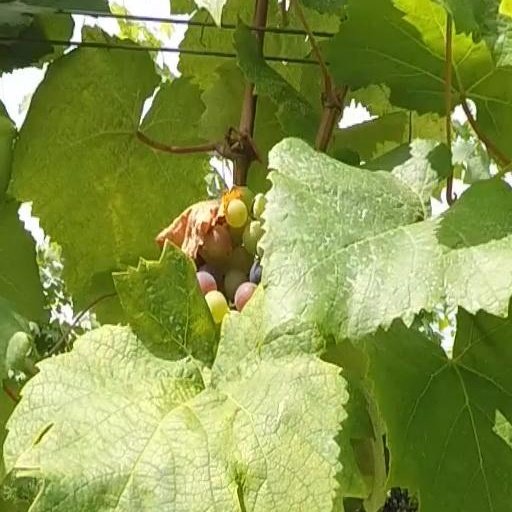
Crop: grape